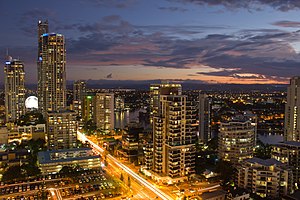
Gold Coast (Australien) / Økonomi
Gold Coast skyline, 2011
Gold Coast er den sjettestørste by i Australien og den næststørste i staten Queensland med sine 638.090 indbyggere. Byen er beliggende 66 kilometer syd-sydøst for Brisbane og lige nord for grænsen til New South Wales.